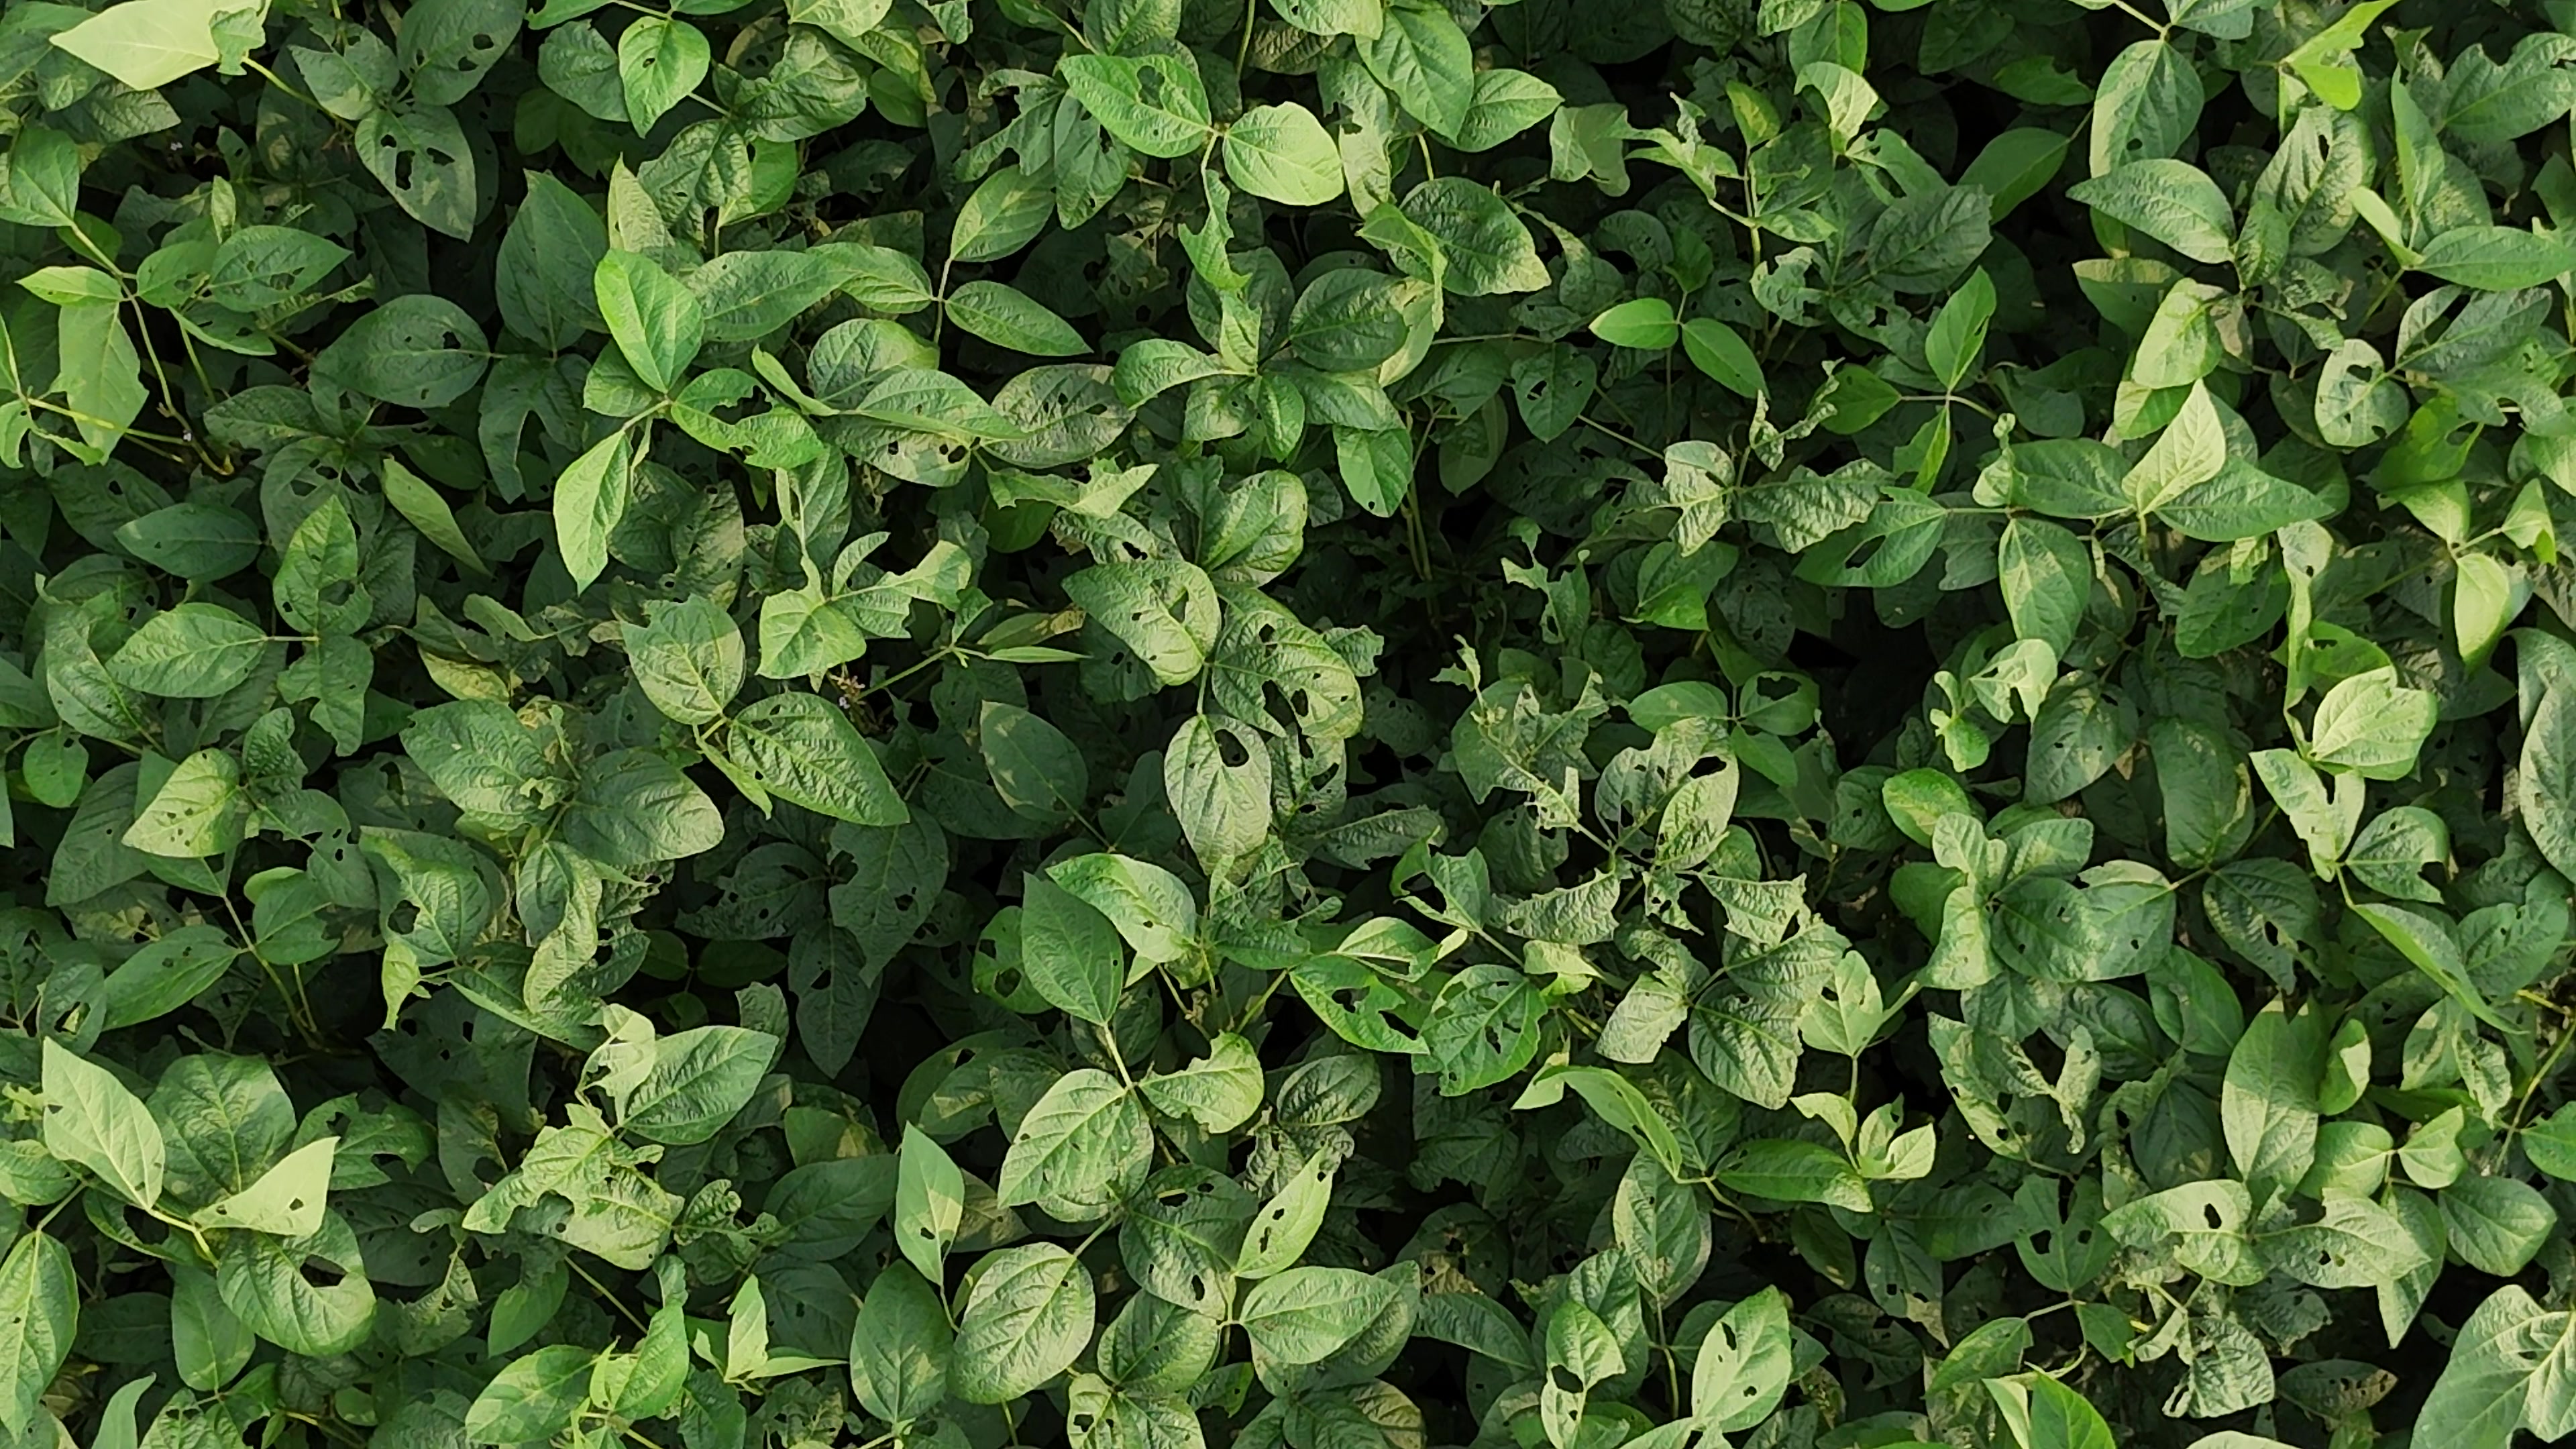
Label: Semilooper_Pest